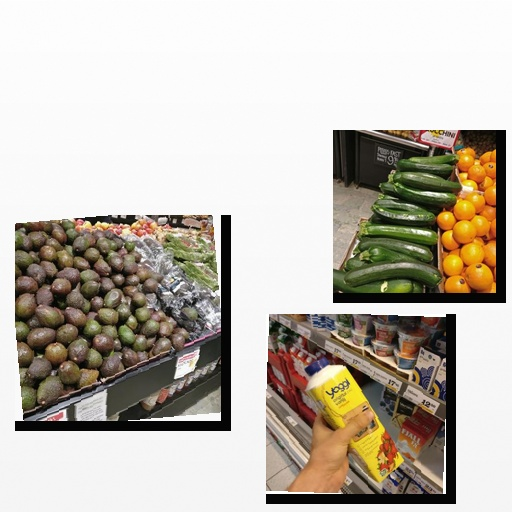
Food items: zucchini, strawberry_yogurt, avocado